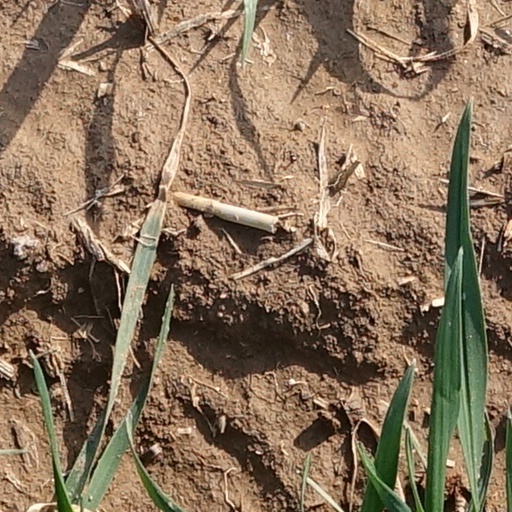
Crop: wheat